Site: brandenburg
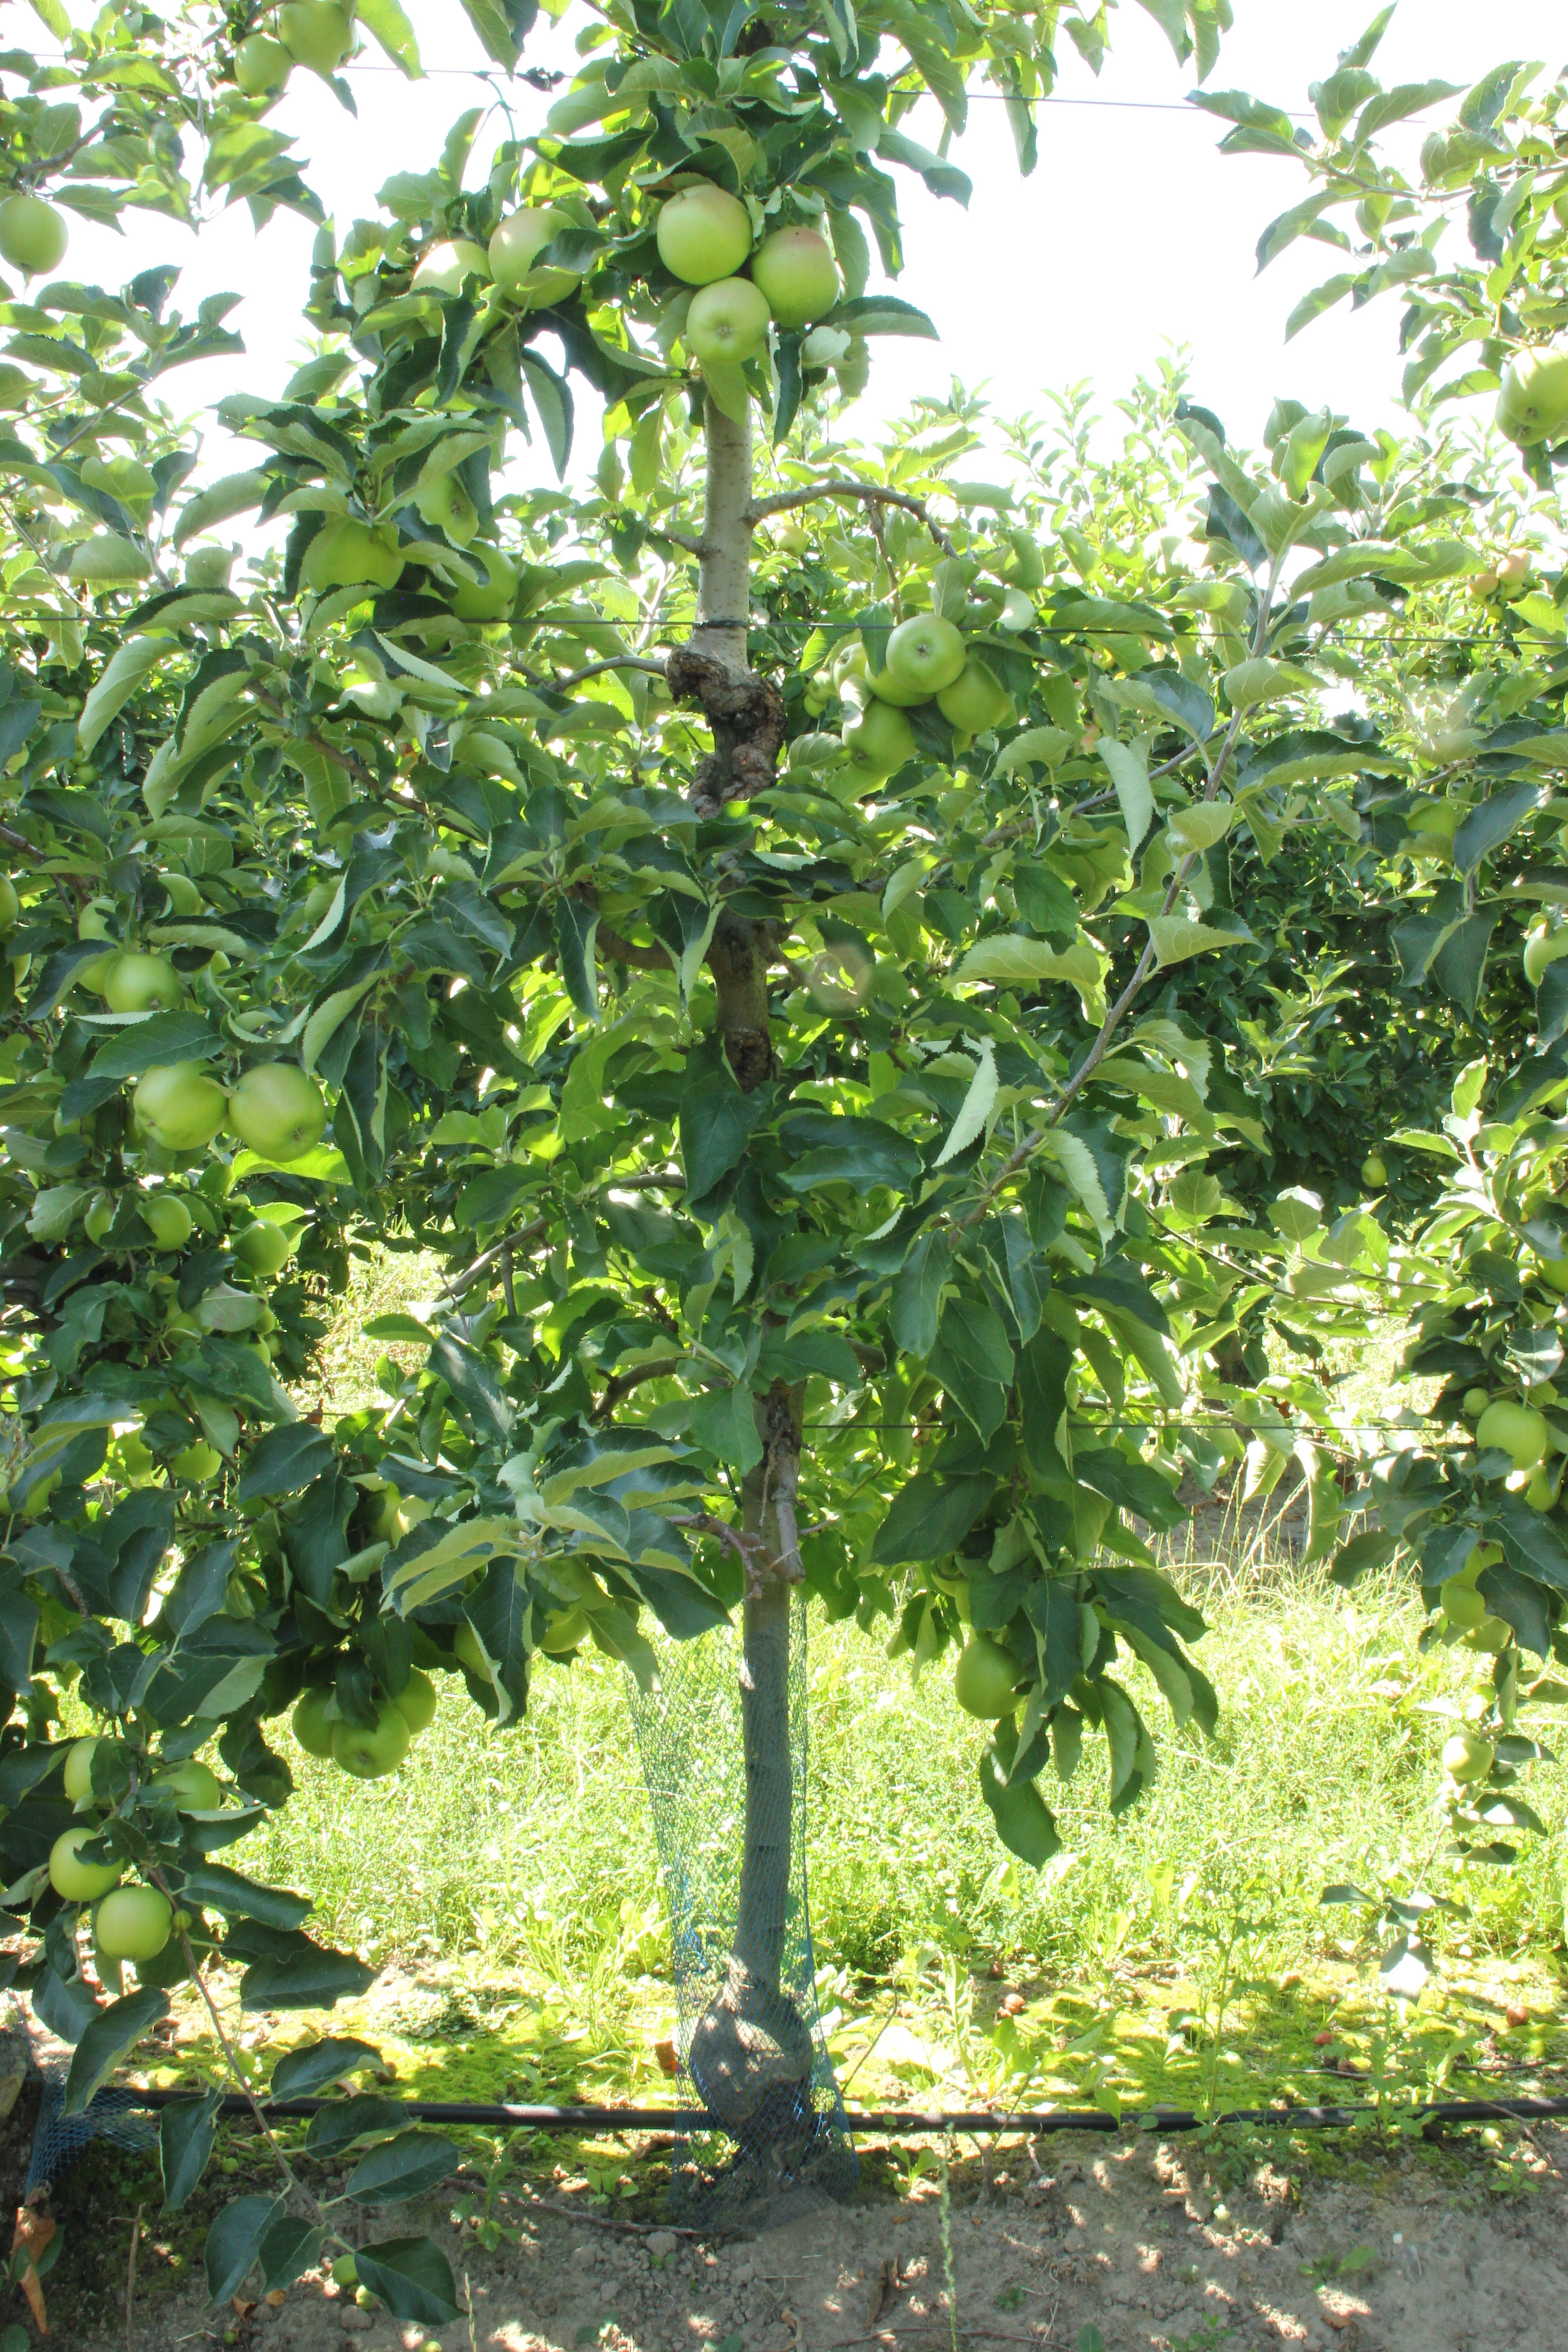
Growth stage (BBCH 77): Development of fruit